Tittensor

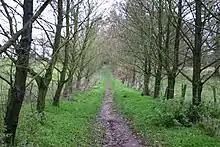
A woodland walk in Tittensor

The village has a bowling green with an active club and also has a well supported Gardening Guild that hosts its own show each summer. The 'Green Drive' is a lake and woodland area, often used by dog walkers, located next to the village, and once home to a children's playground which has since been removed. The area offers a large lake attracting anglers, as well as nature sightings for visitors. Wildlife includes kingfishers and wildcats.